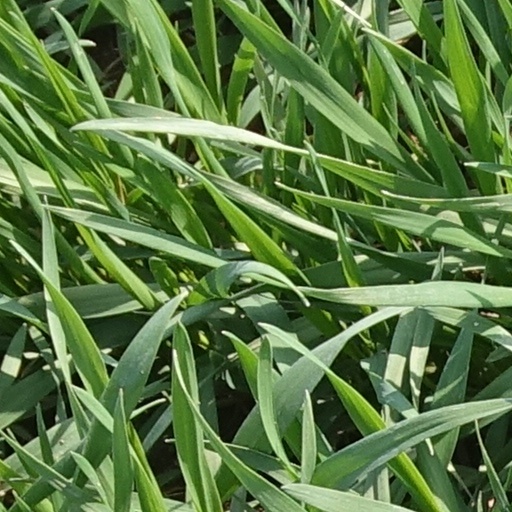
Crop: wheat